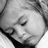
Emotion: sad